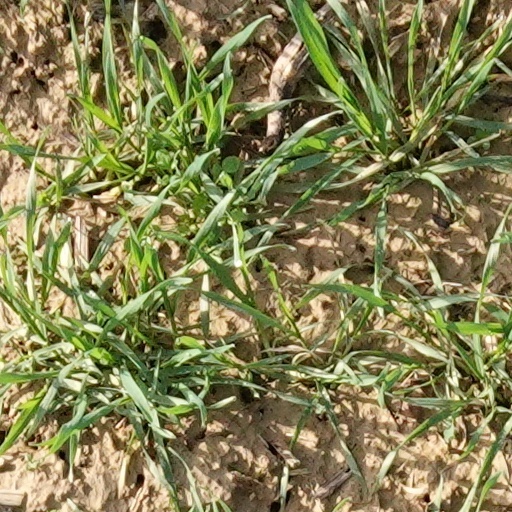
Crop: wheat